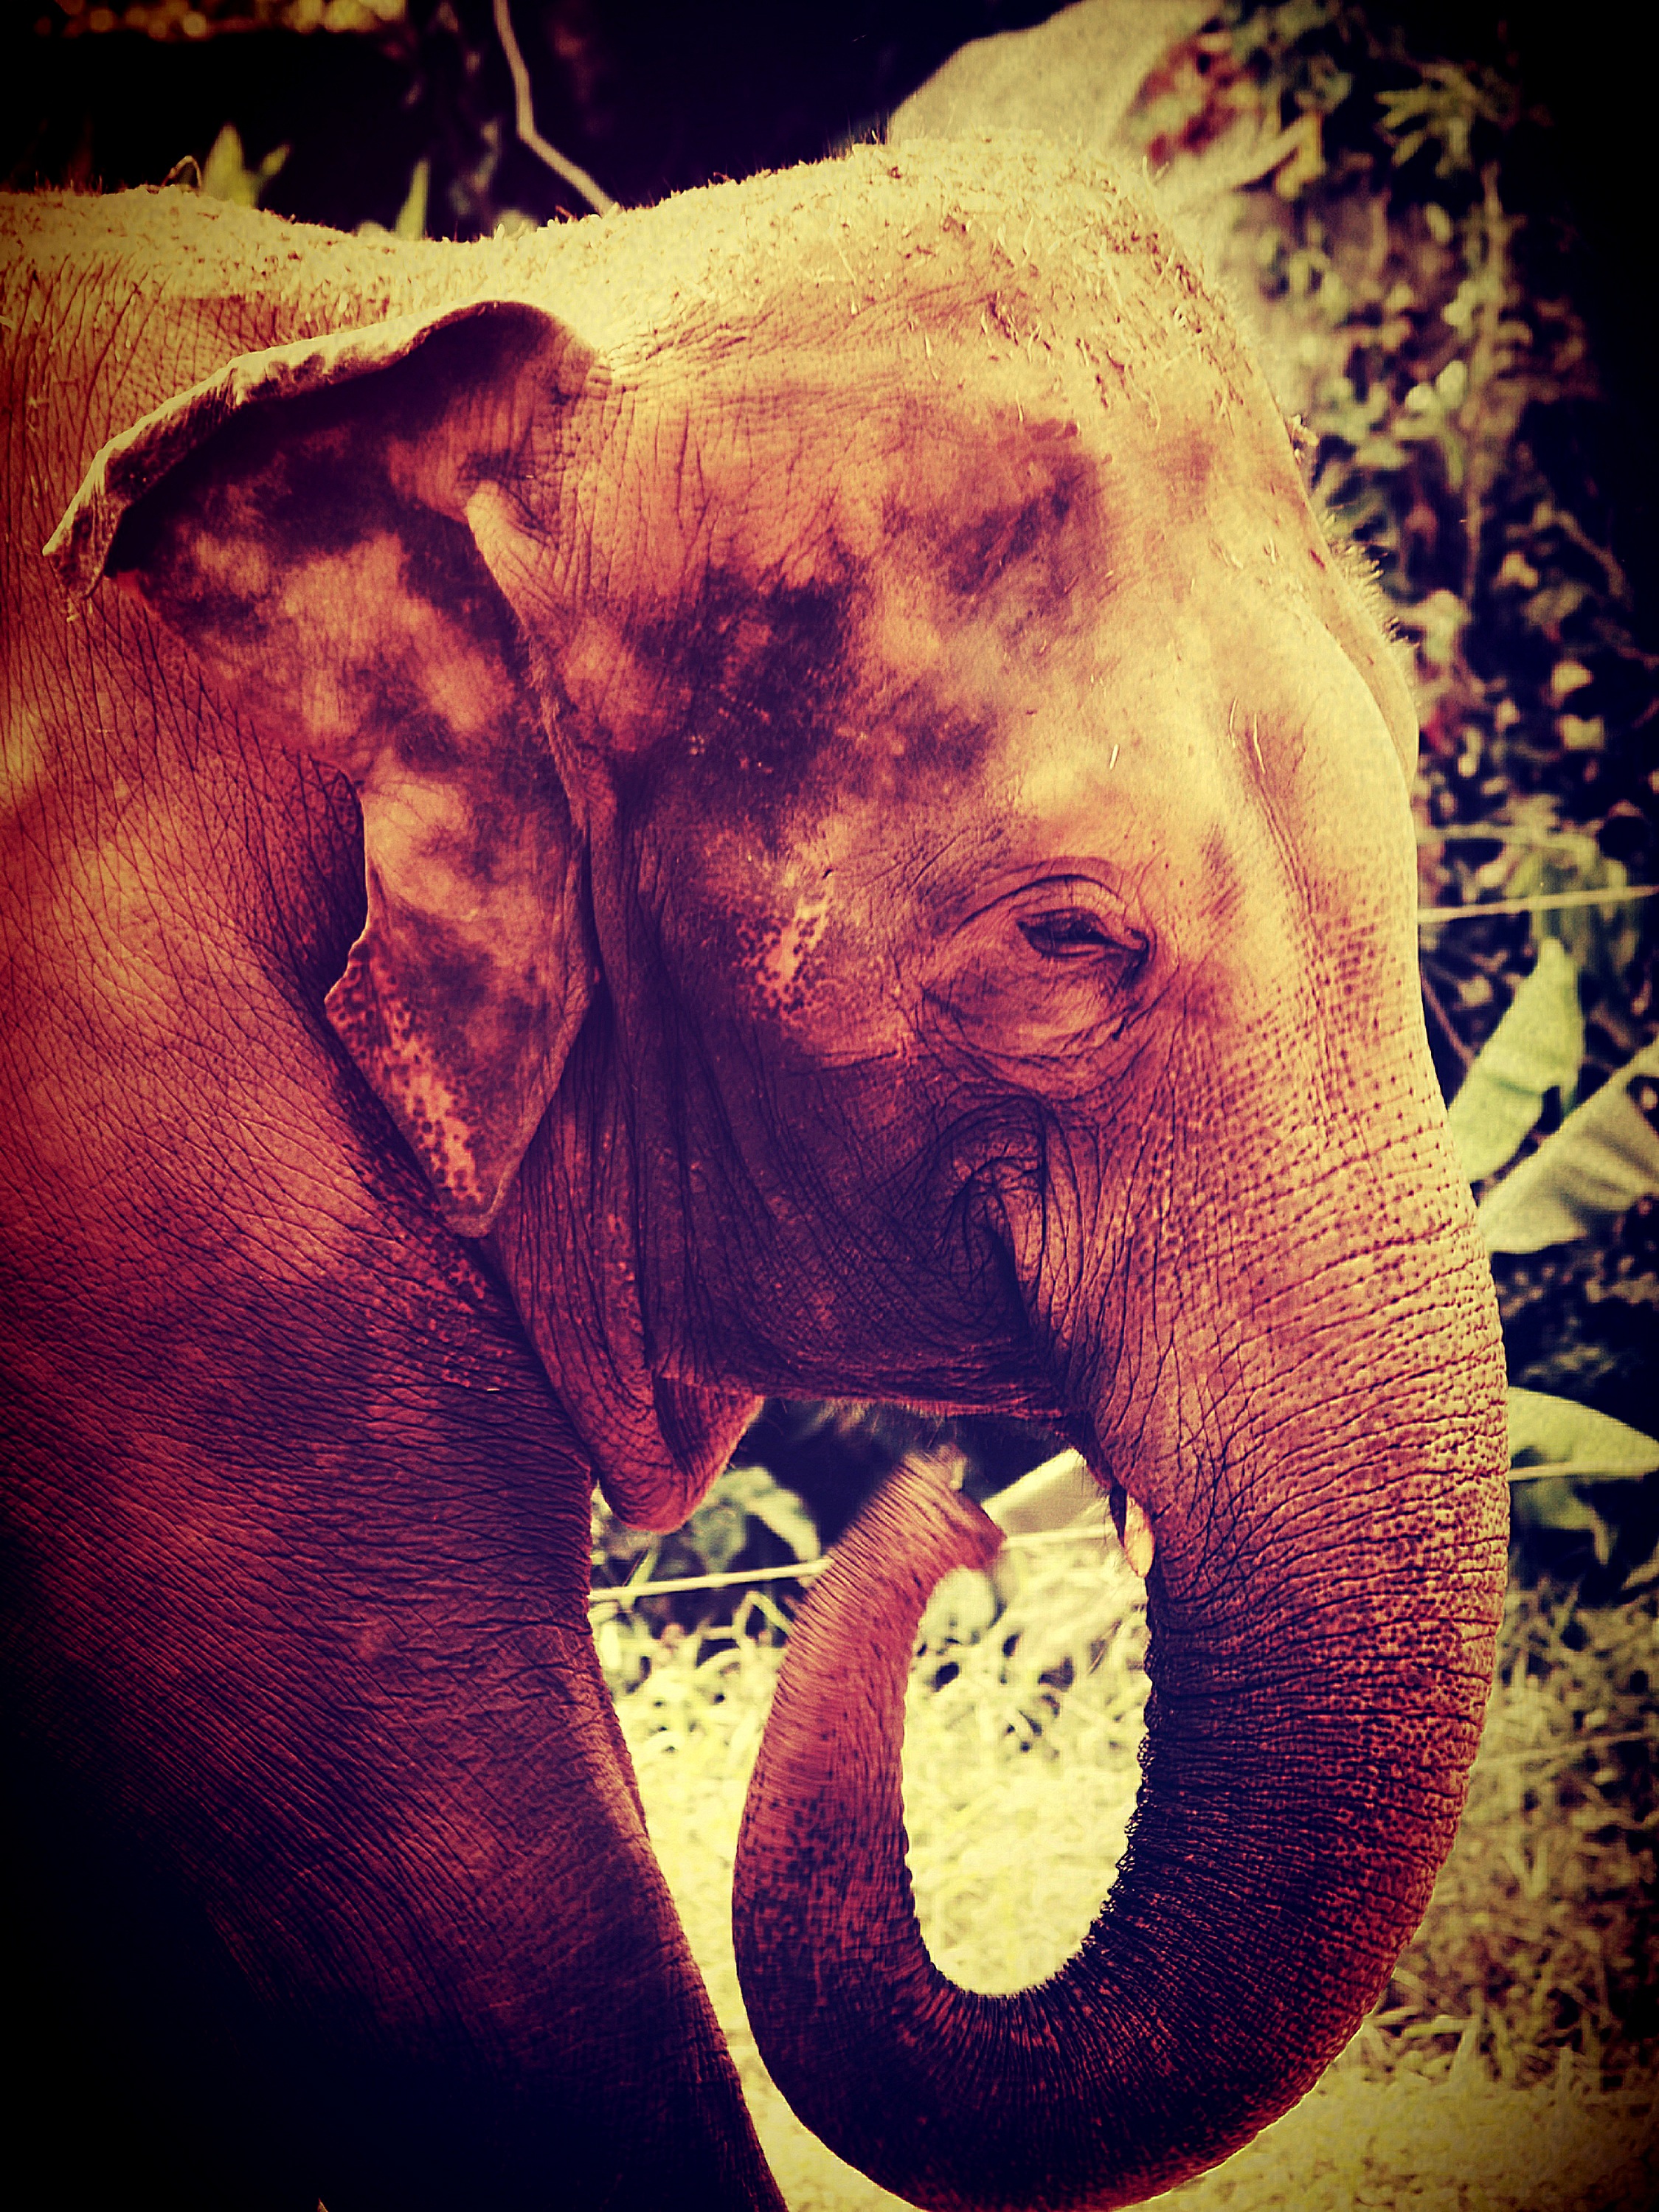
nature, texture, trunk, old, animal, profile, female, wildlife, wild, feed, zoo, portrait, jungle, brown, black, ear, closeup, close, elephant, tusk, human body, face, art, one, eye, head, hide, endangered, danger, look, skin, big, up, detail, large, organ, wise, strong, thick, species, african, slow, wrinkled, powerful, aged, tough, threatened, skinned, elephants and mammoths